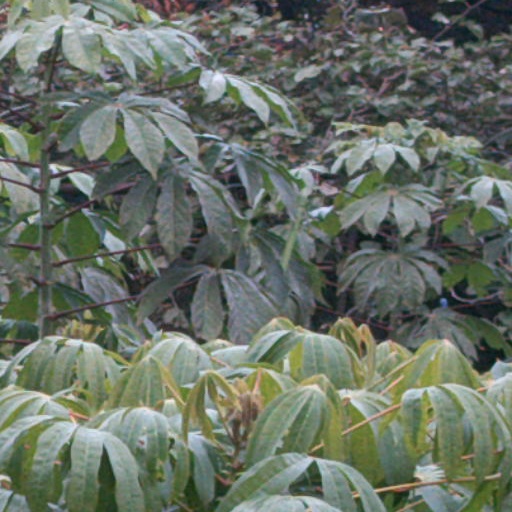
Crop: cassava